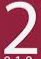
Number: 2